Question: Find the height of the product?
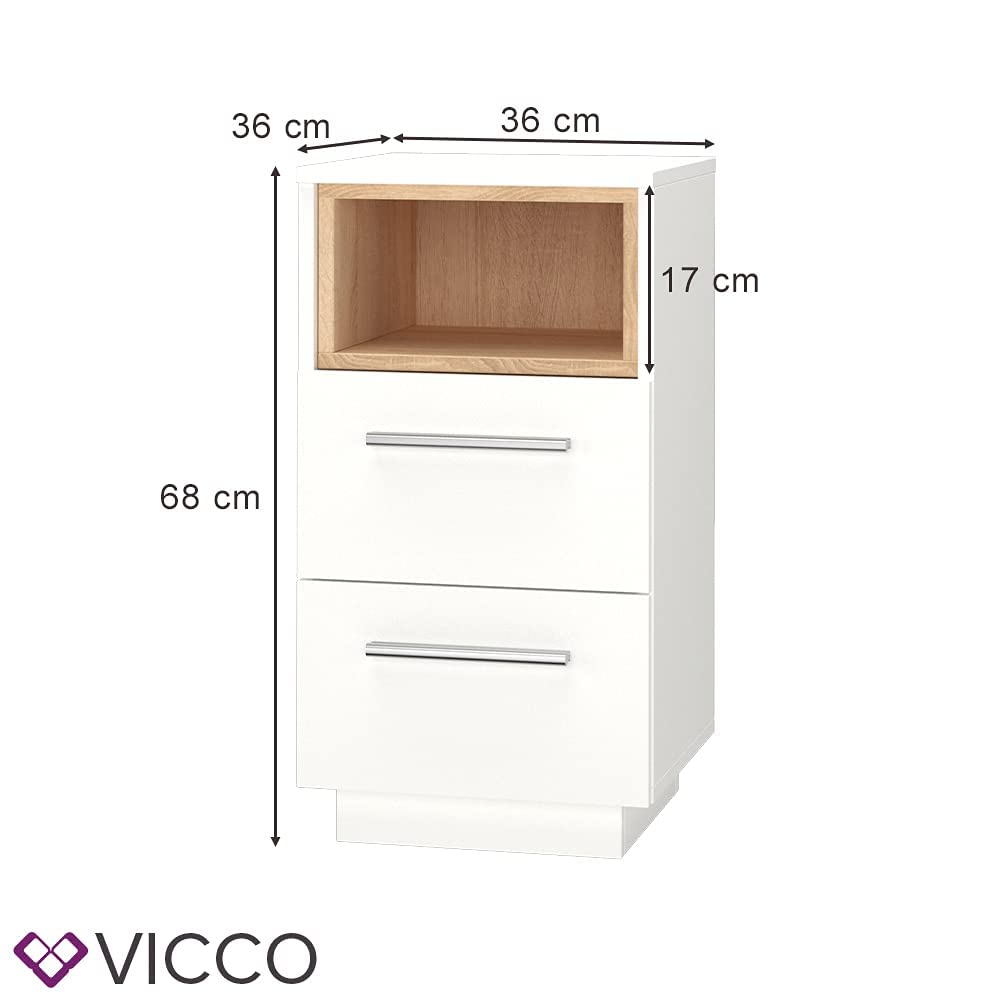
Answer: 68.0 centimetre